Ilford Photo

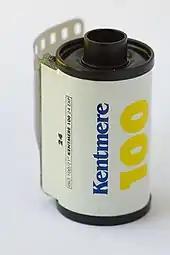
A roll of "Kentmere 100" black and white negative film in 135 format

In 1959, ICI acquired a majority share holding in Ilford. In 1963 Ciba AG, Switzerland, which had bought Lumiere, France, the preceding year, and which already owned Swiss photographic coating company Tellko, began to acquire shares in Ilford as part of a commercial co-operation between Ciba and Ilford to develop Ciba's dye-bleach print material for making prints directly from colour transparencies. Originally called Cilchrome ('Cil' derived from the names Ciba, Ilford and Lumière) the eventual product name was Cibachrome.